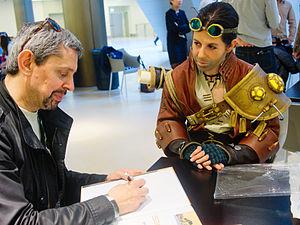
Philippe Buchet est un dessinateur et coloriste français de bande dessinée, né le 17 mai 1962 à Juniville, dans les Ardennes. Il est surtout connu comme dessinateur du space opera Sillage.